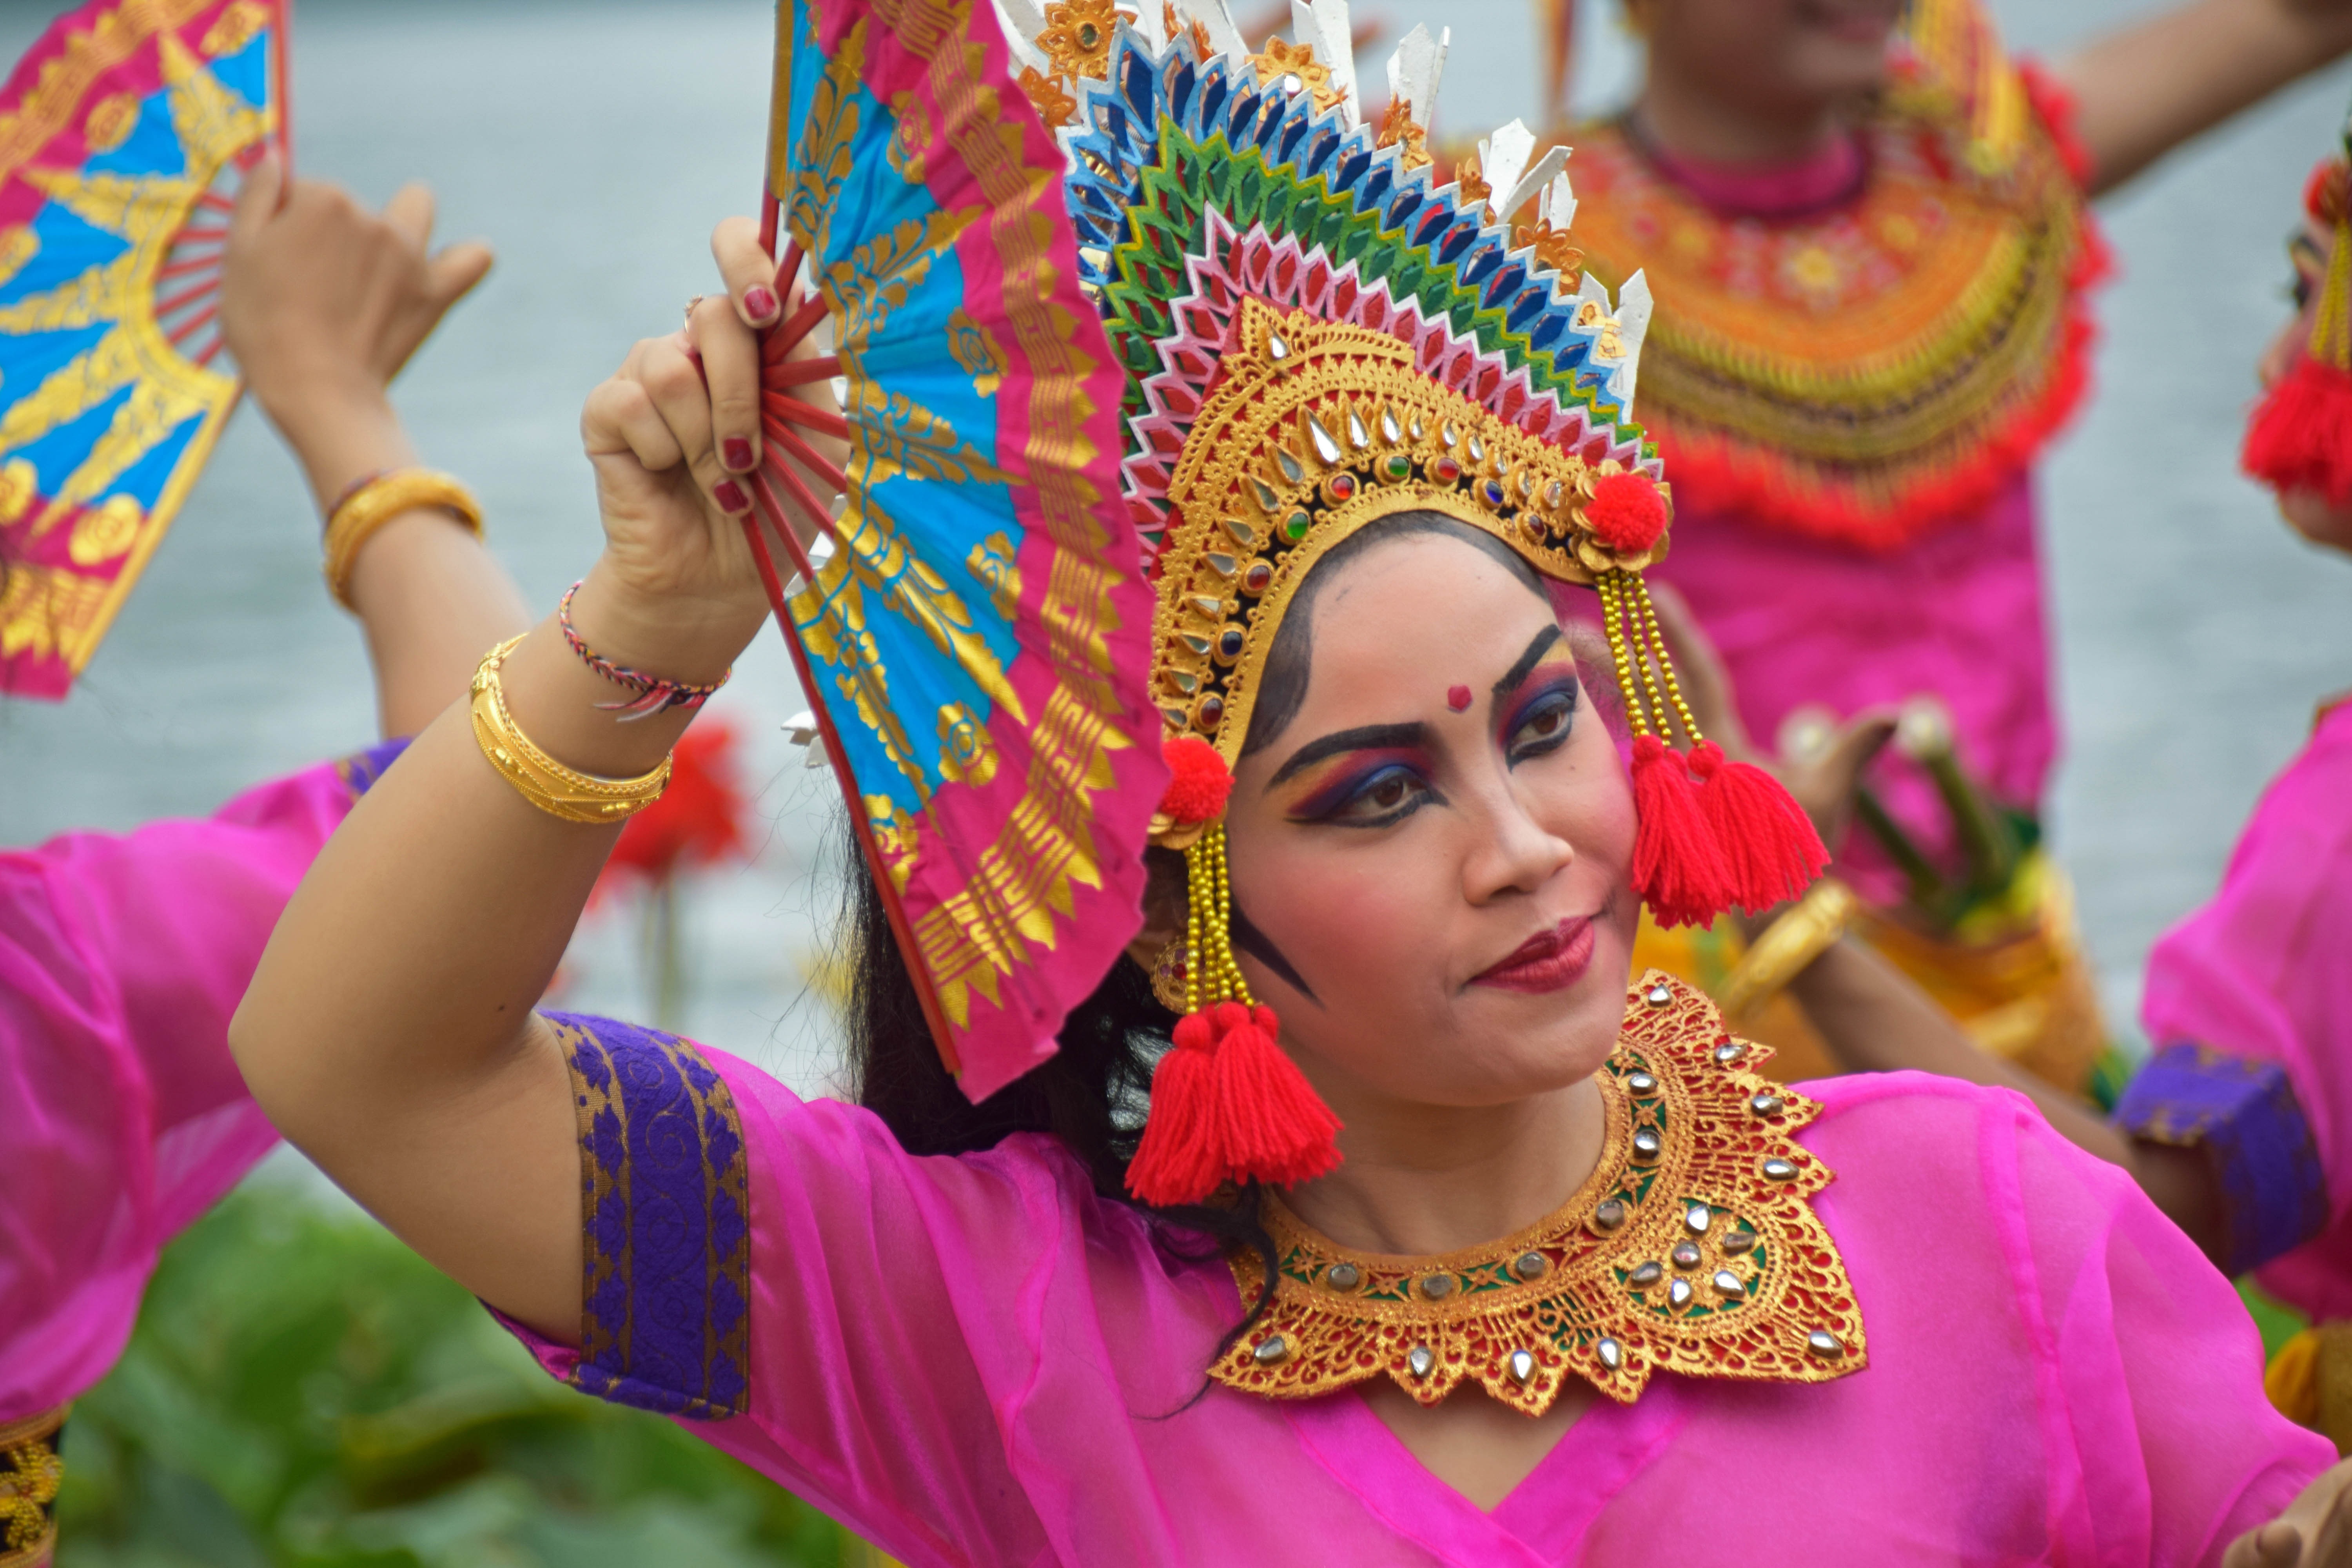
travel, dance, carnival, color, religion, dancer, religious, festival, temple, event, indonesia, tradition, bali, traditionally, hinduism, temple dancer